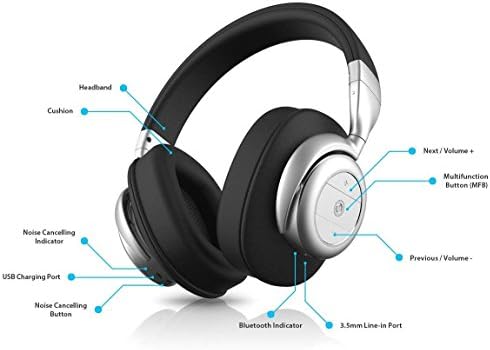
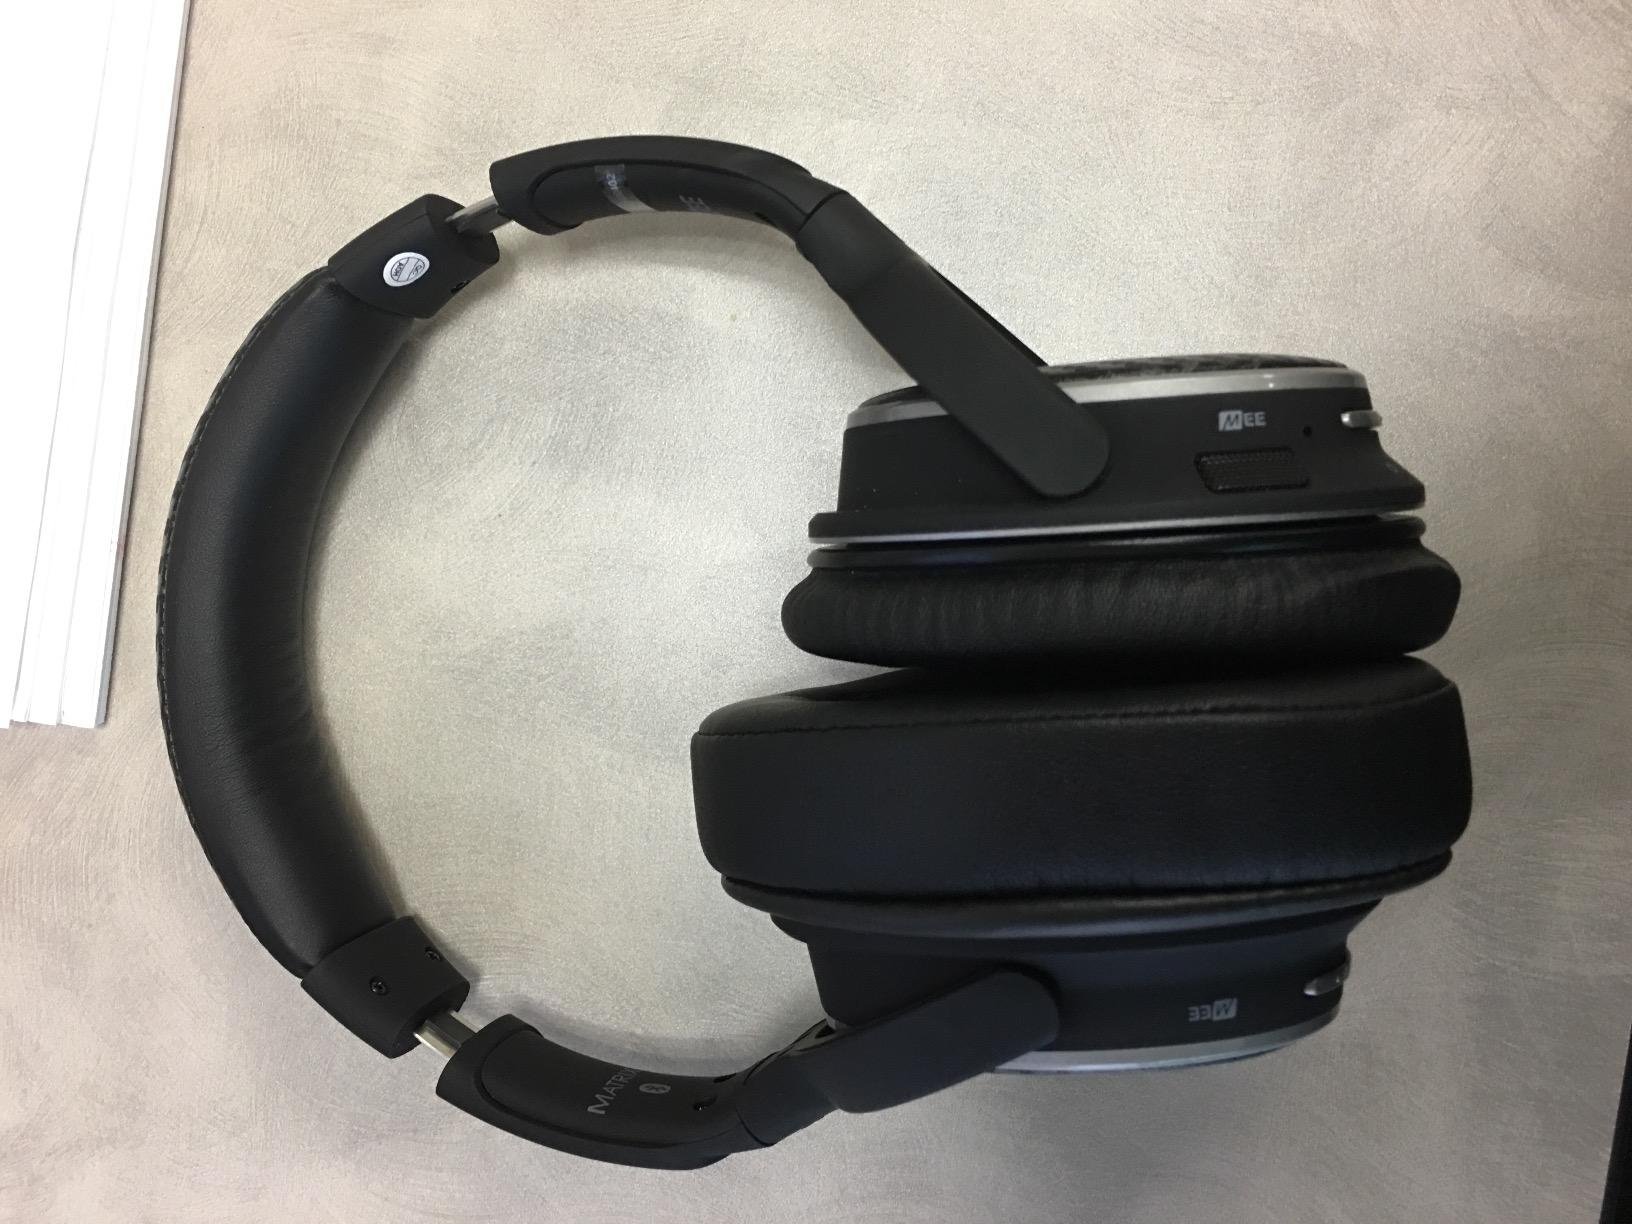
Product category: headphones
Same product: no